Lauderdale Maitland

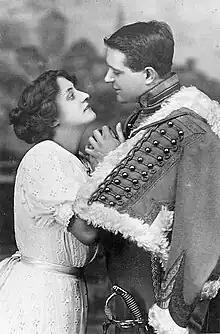
Nora Kerin as Princess Monica and Lauderdale Maitland as Prince Olaf in "The Prince and the Beggar Maid" at the Lyceum Theatre (1908)

He was born in 1878 in Merton, at that time in Surrey, the son of Adele and William Lauderdale Maitland, a florist. On 29 April 1905 he married Sara Gertrude Tomlinson. The marriage was later dissolved. In 1908 he played Prince Olaf in "The Prince and the Beggar Maid" and Benvolio in "Romeo and Juliet" opposite Nora Kerin as Juliet and Matheson Lang as Romeo. In about 1920 he played Harry Maylie in "Oliver Twist". All three productions were staged at the Lyceum Theatre in London.